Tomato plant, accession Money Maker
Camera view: bottom (45 deg); turntable rotation: 90 degrees
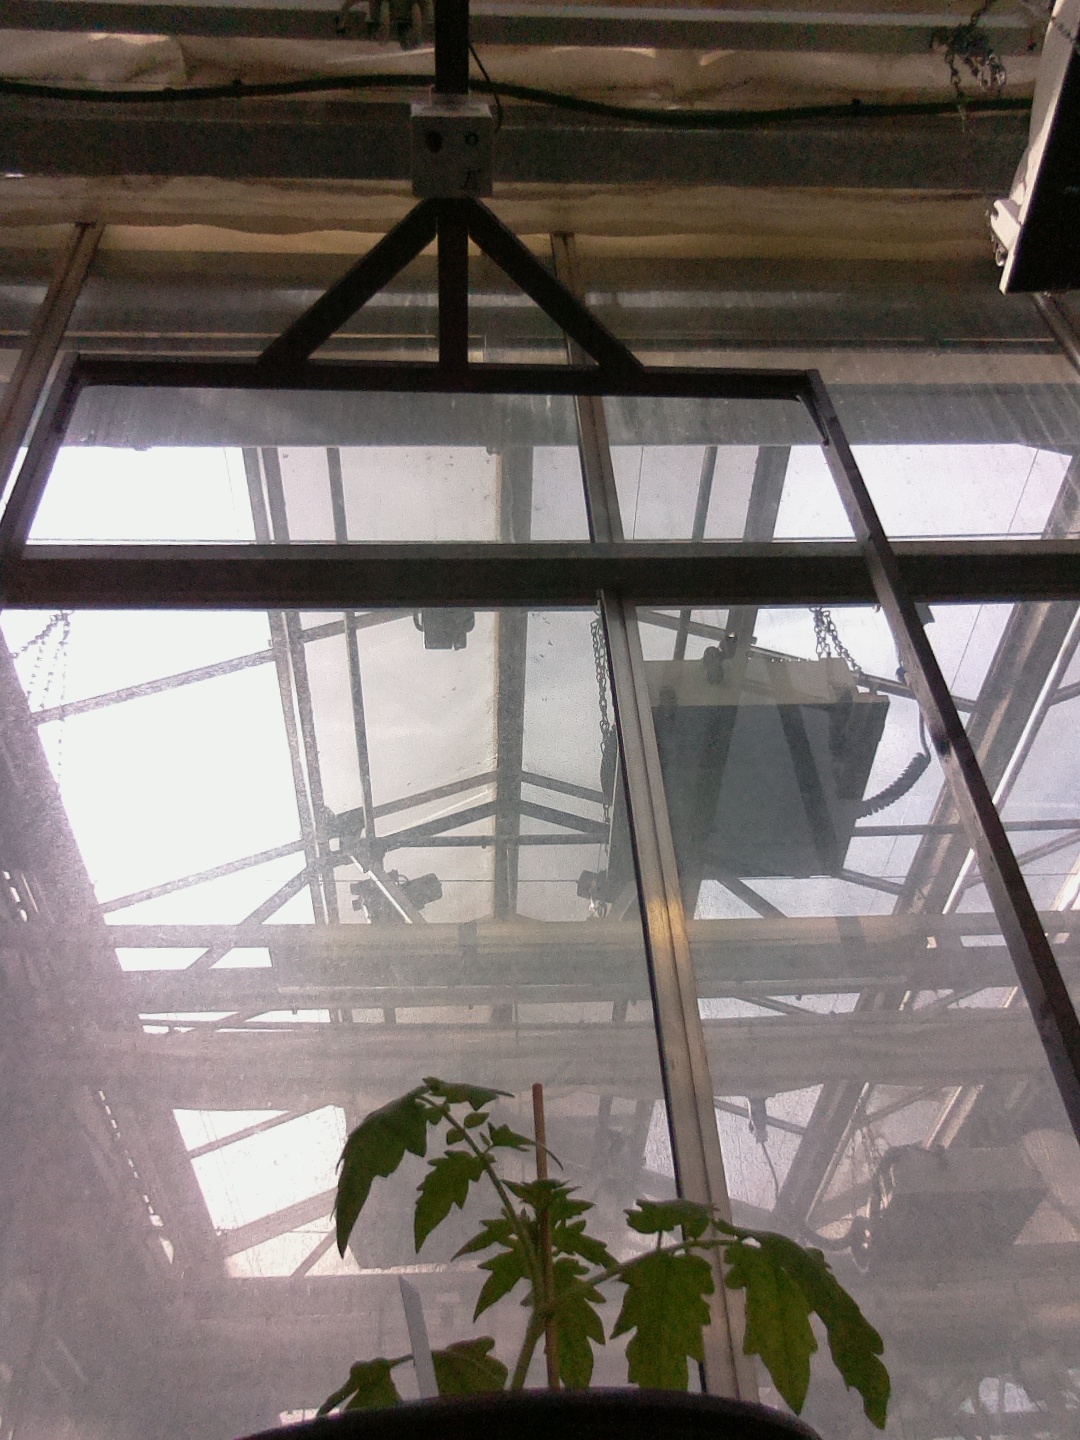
BBCH growth stage 13: 6 of true leaves visible